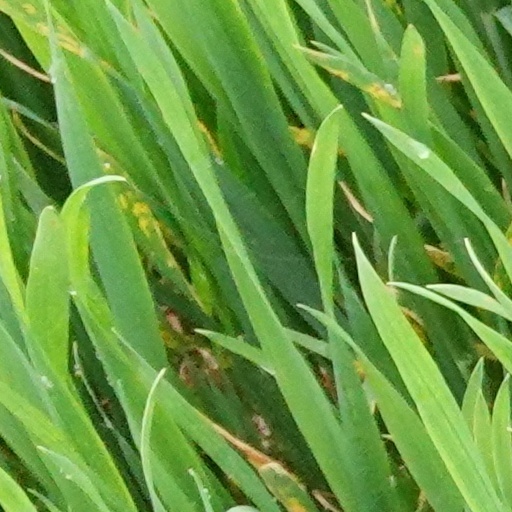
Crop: wheat